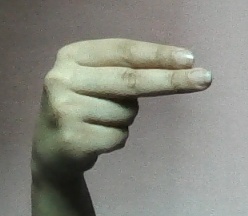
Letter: ain